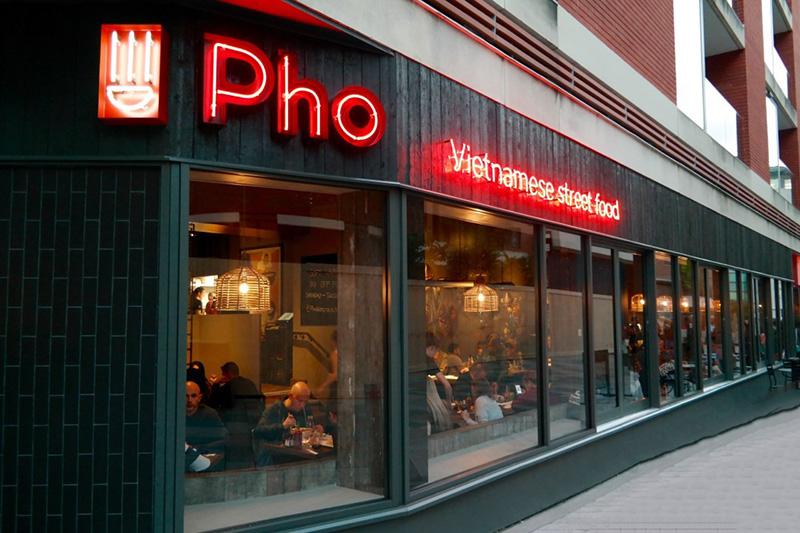
các dòng chữ được thiết kế với màu đỏ